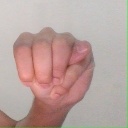
अक्षर: म